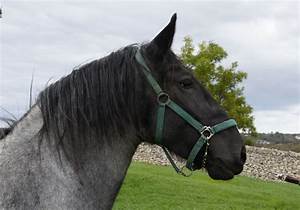
Label: cavallo